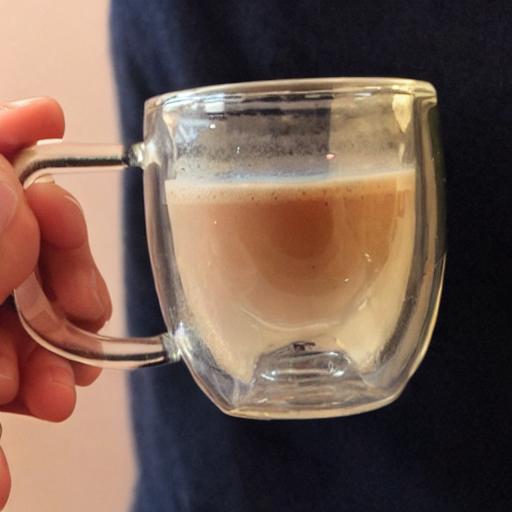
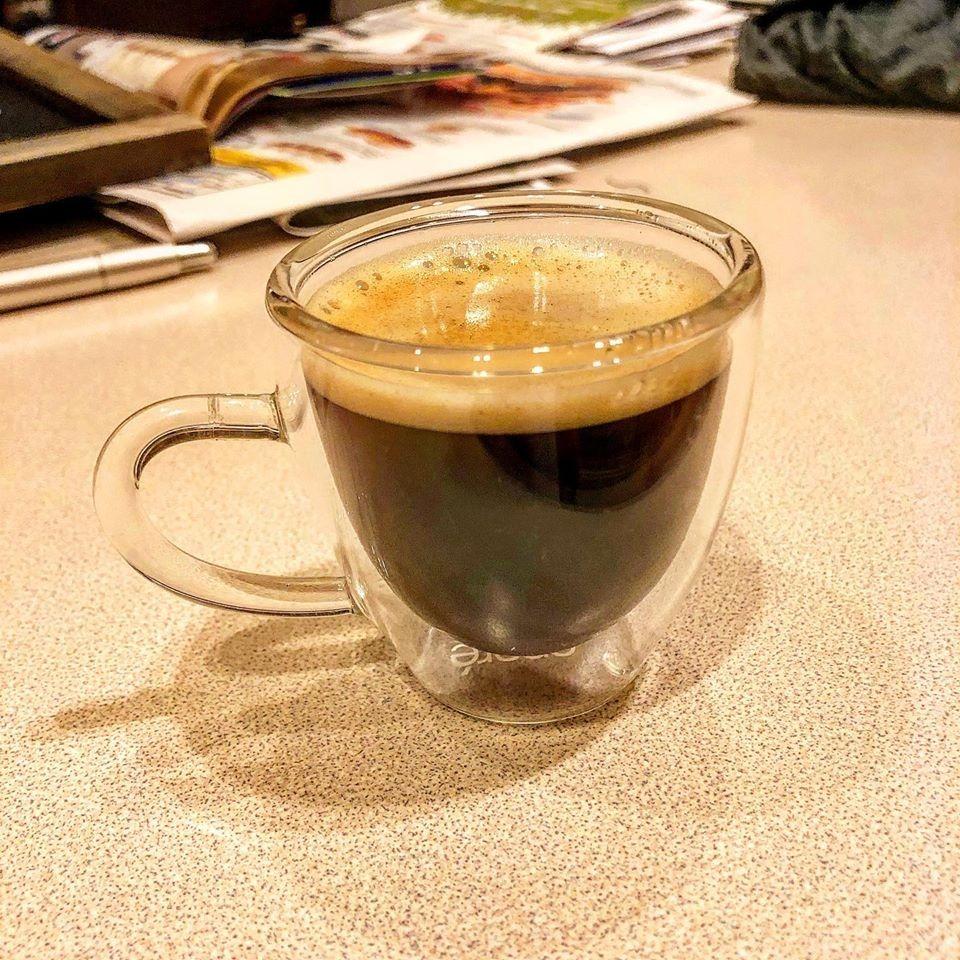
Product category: items_mug
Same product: no